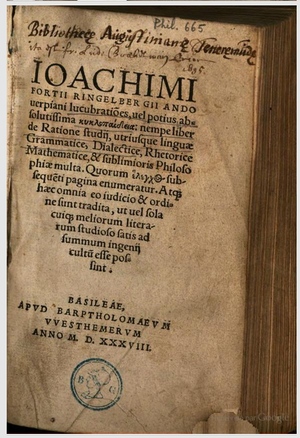
Couverture du livre de Ringelberg, Lucubrationes (1538)
Joachim Sterck van Ringelbergh, est un humaniste, mathématicien et astrologue flamand, né à Anvers.